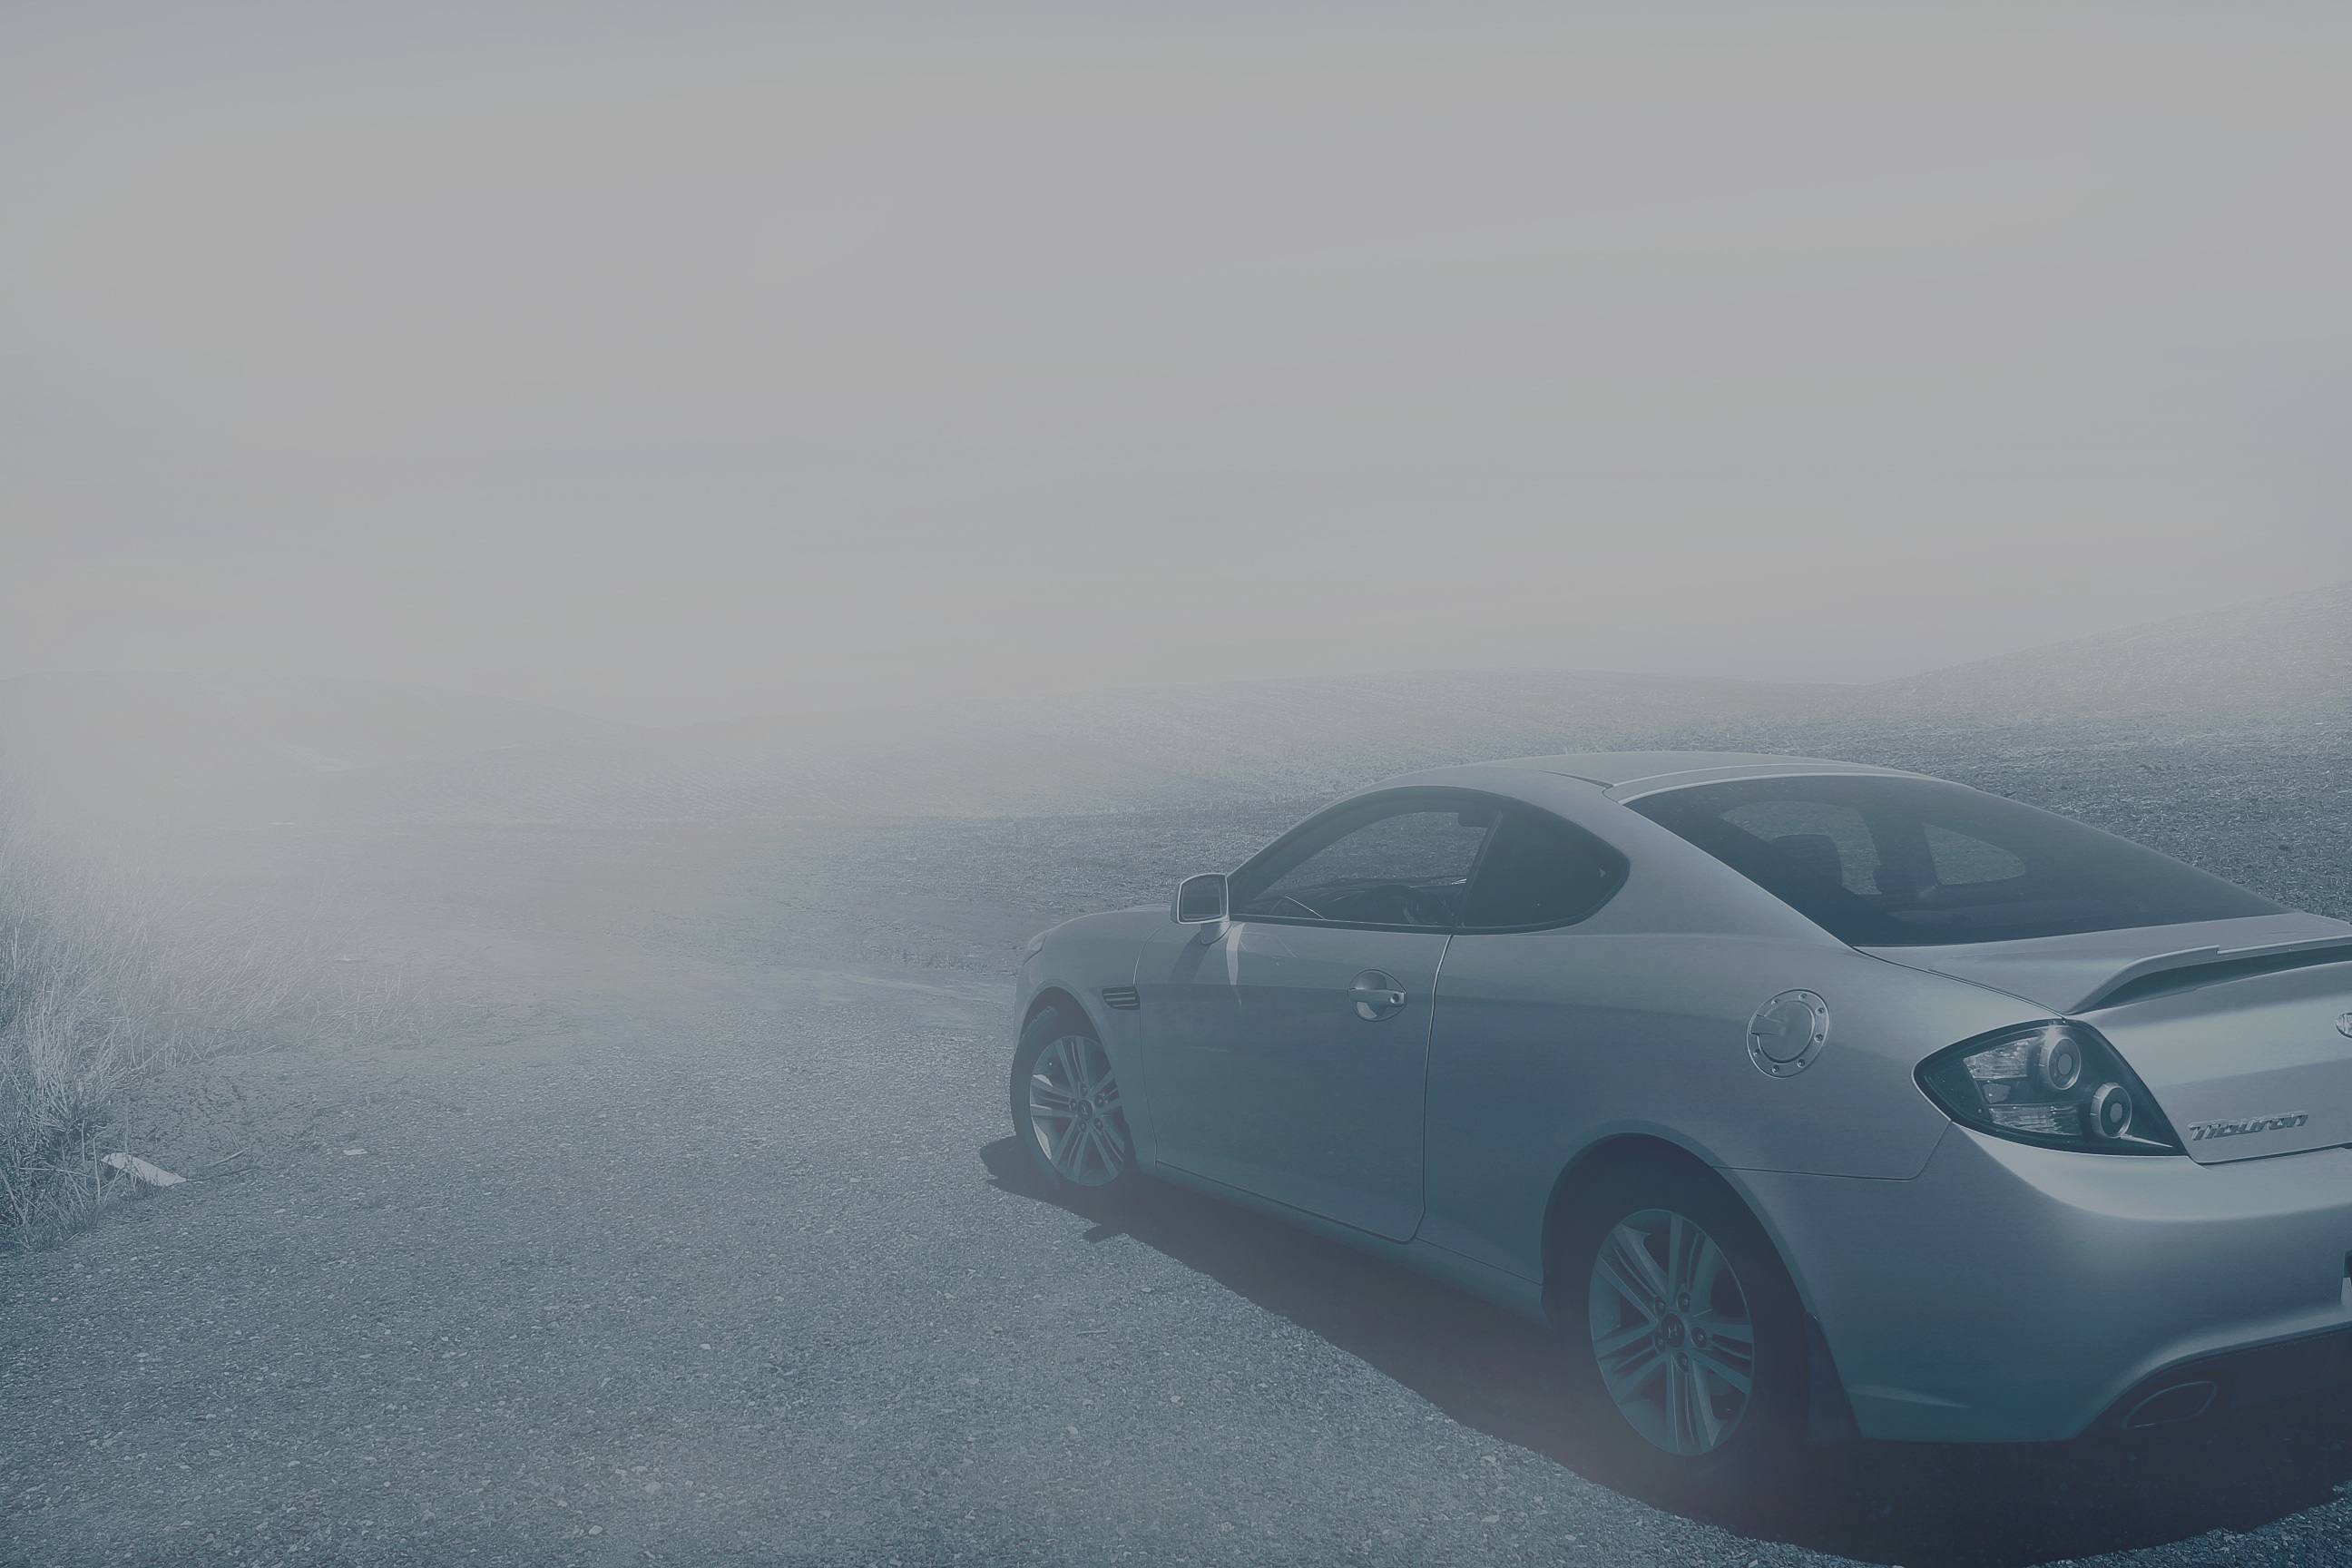
fog, mist, traffic, car, automobile, travel, transport, vehicle, drive, weather, roadtrip, auto, sports car, outdoors, supercar, land vehicle, automobile make, automotive exterior, automotive design, family car, mid size car